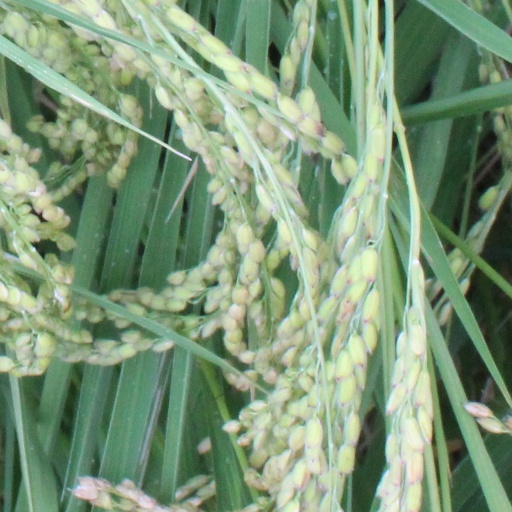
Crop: rice